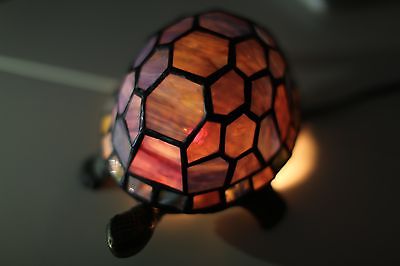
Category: lamp